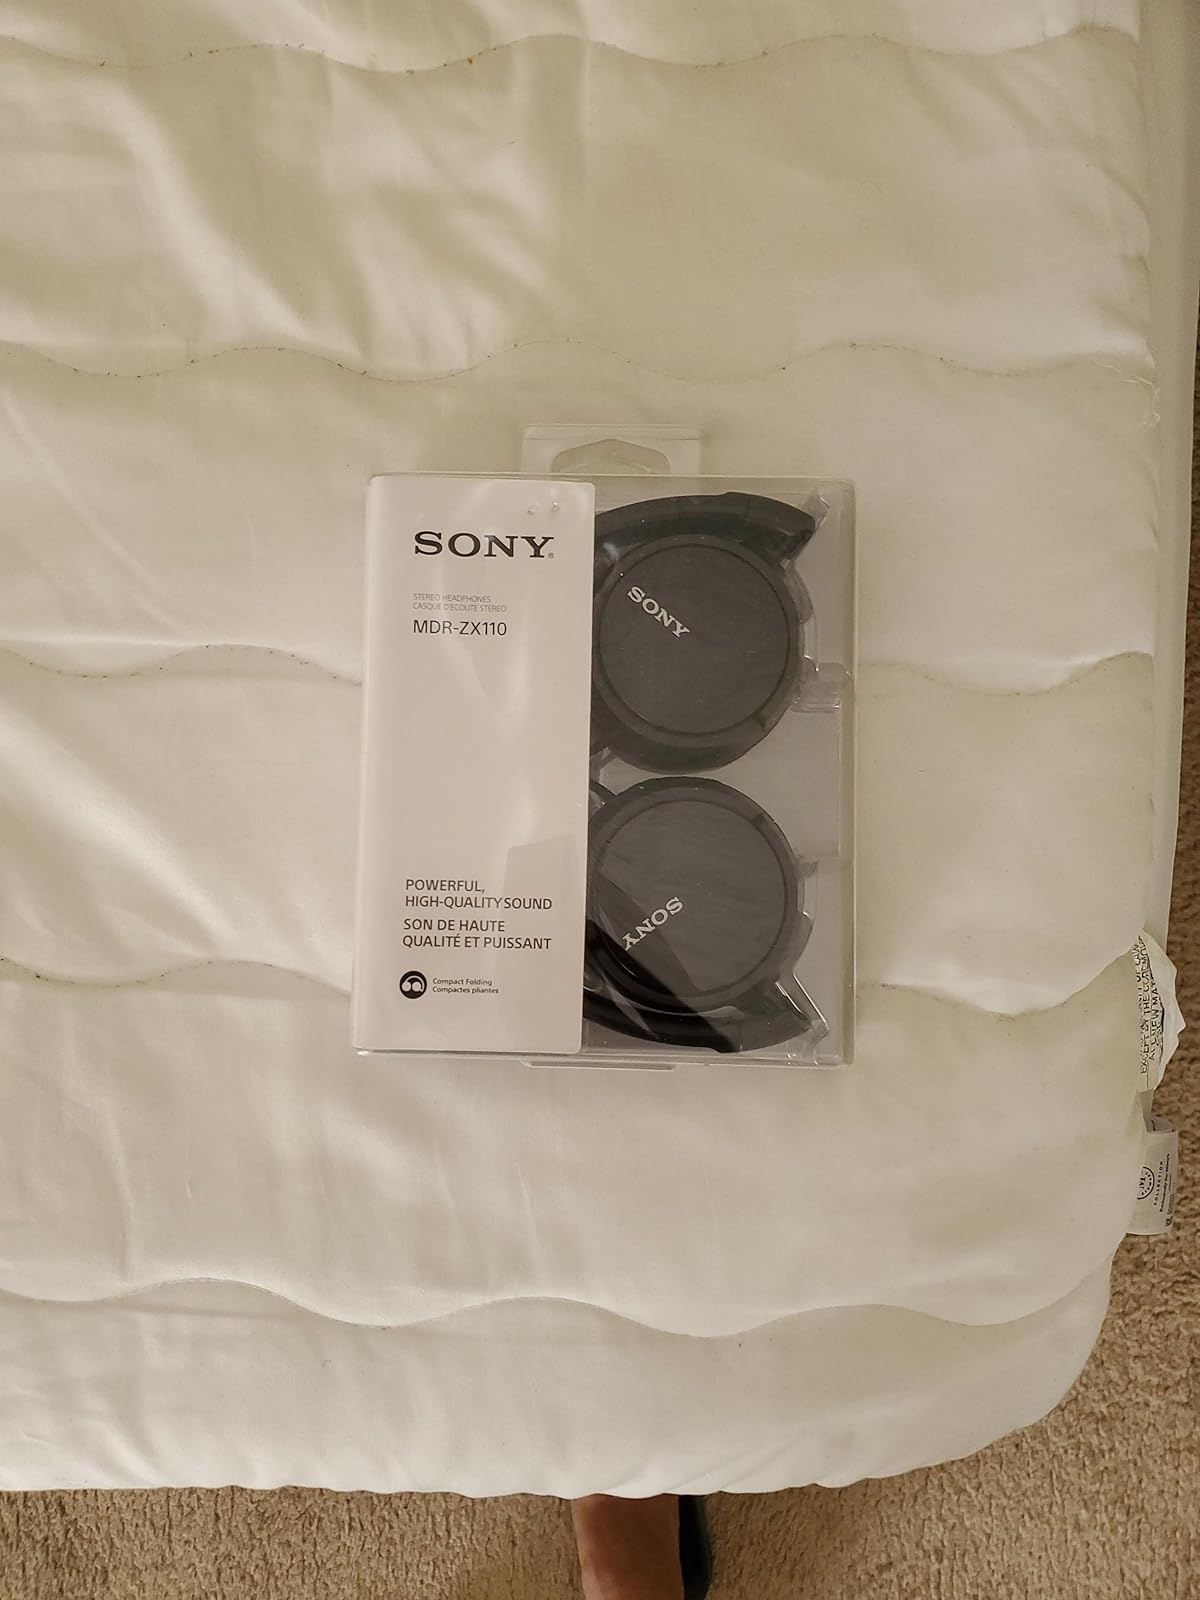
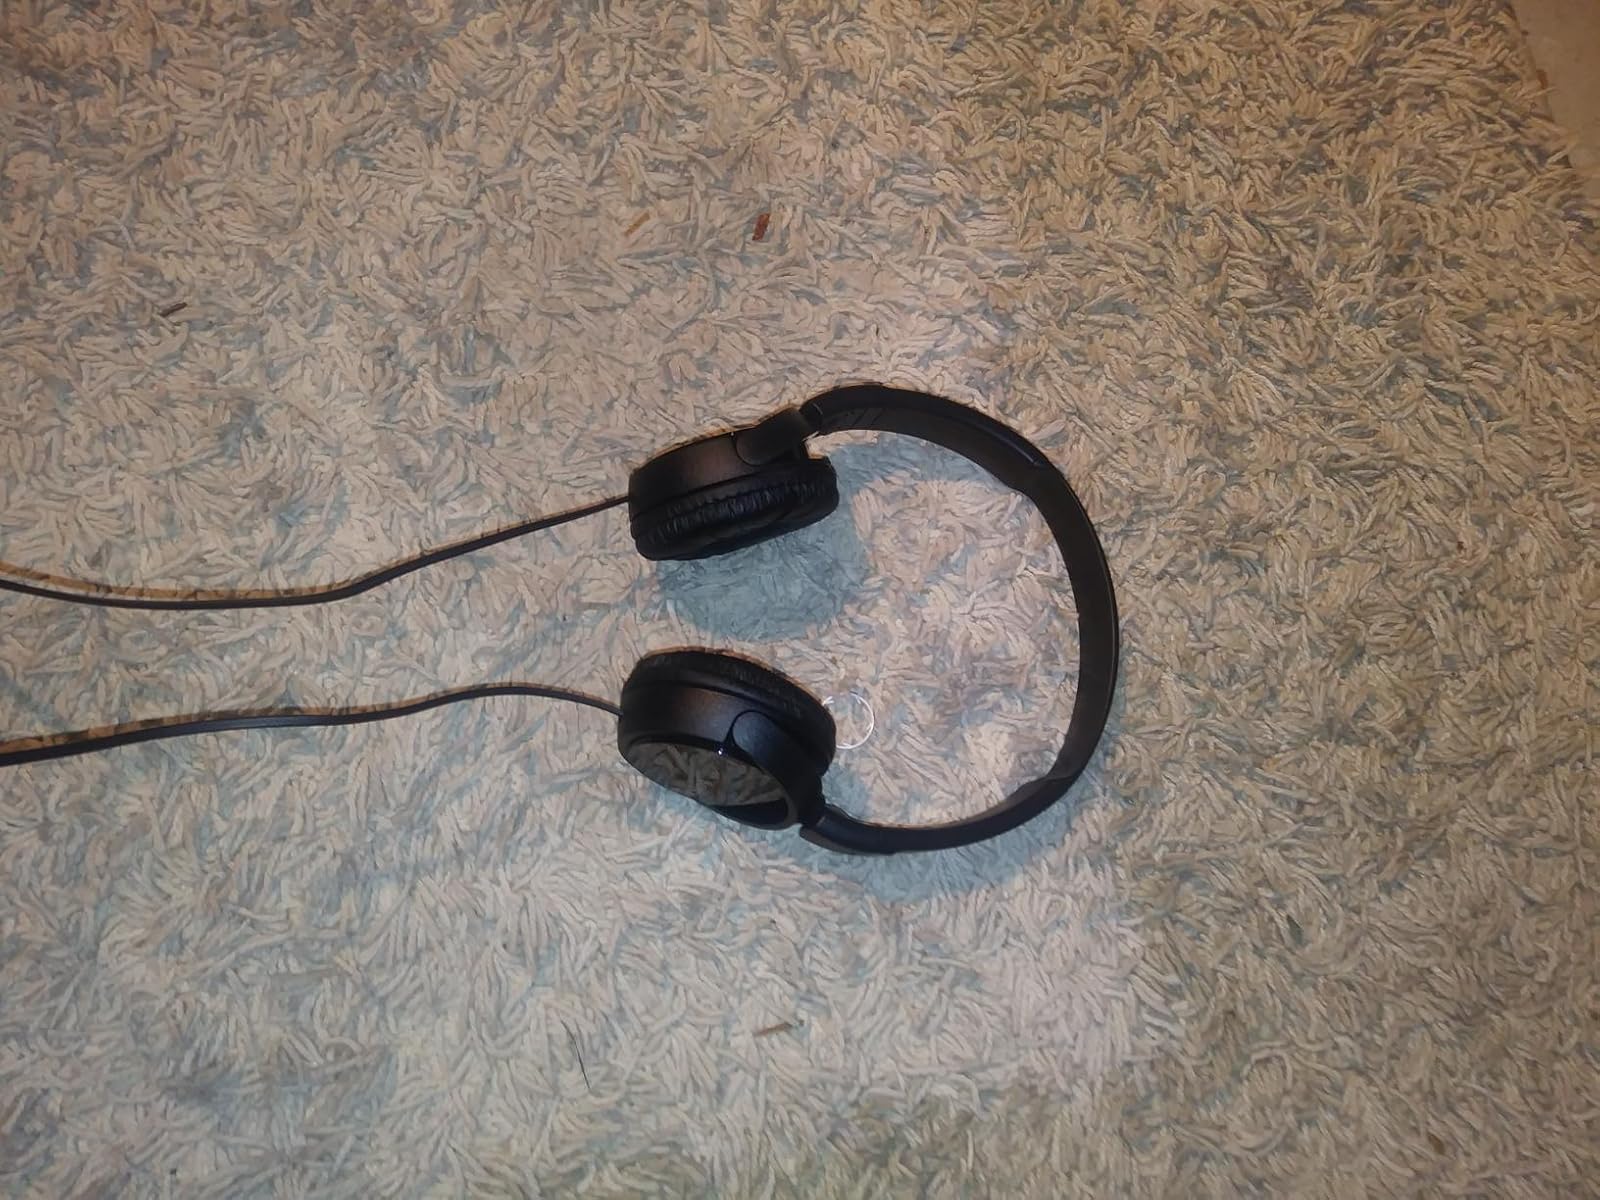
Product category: headphones
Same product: yes